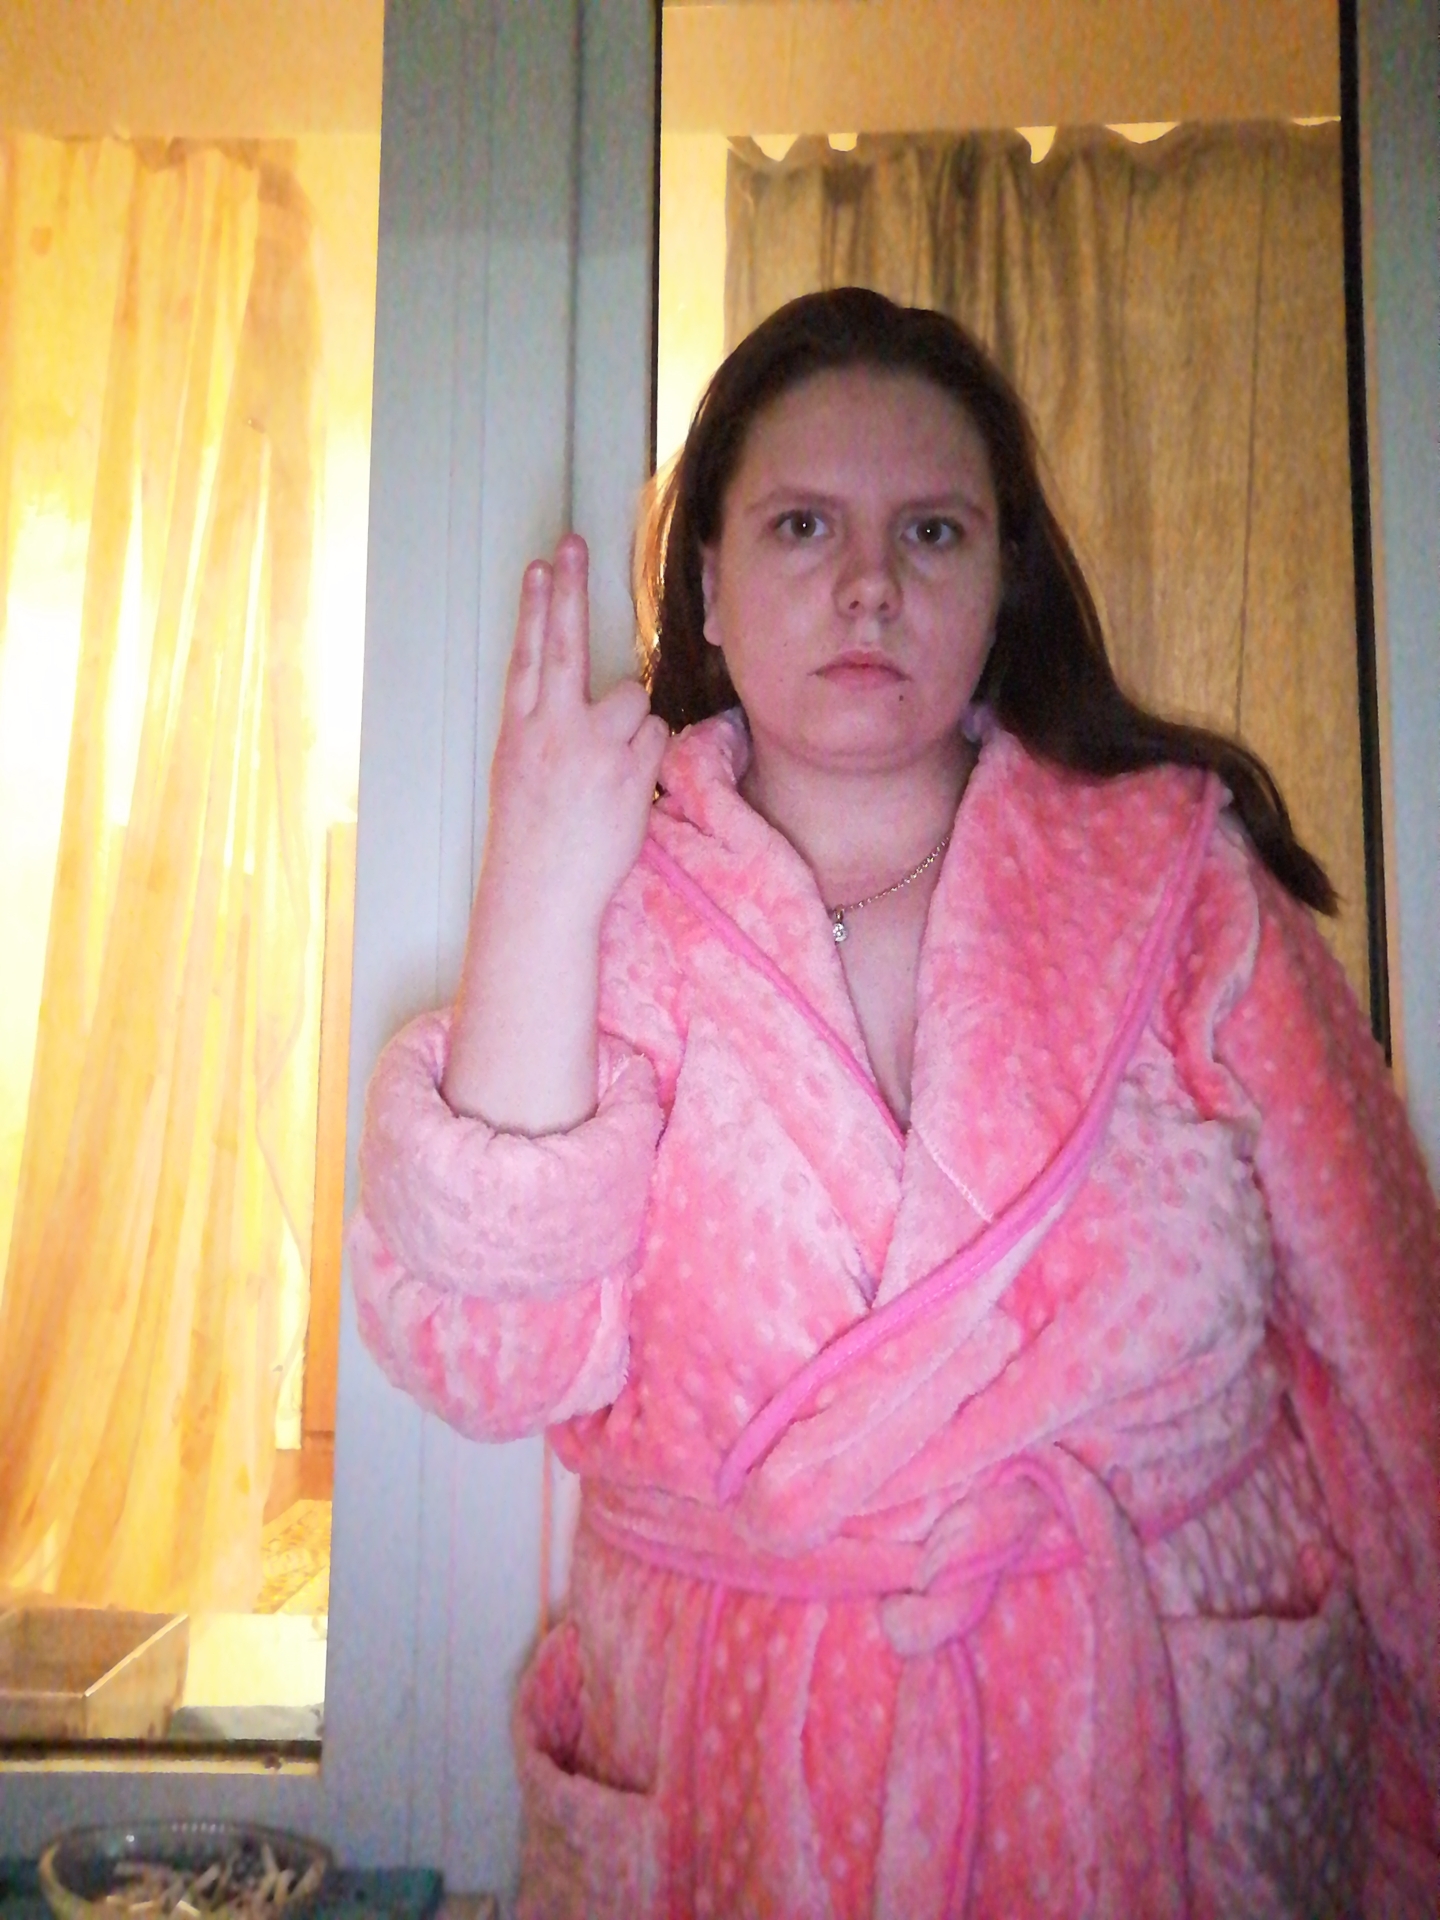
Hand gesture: two_up_inverted